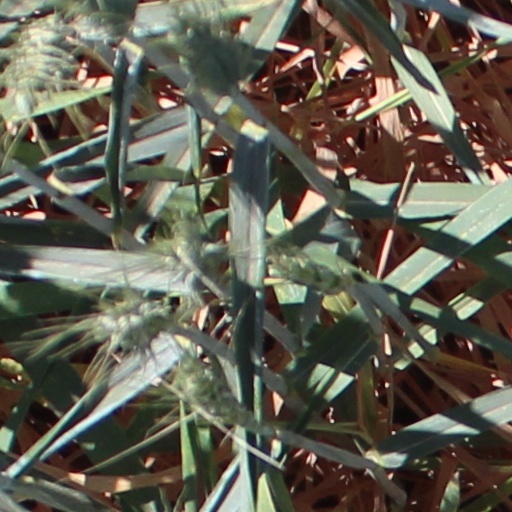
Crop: wheat